Answer in natural language. Is black colour chair (marked A) in front of HousePlant (marked B)? Choose between the following options: yes or no
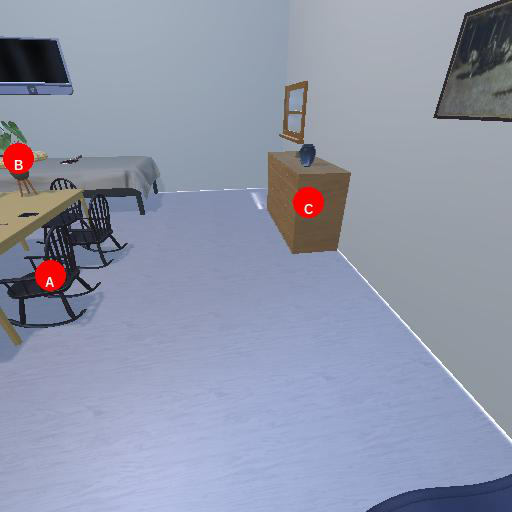
<answer>yes</answer>